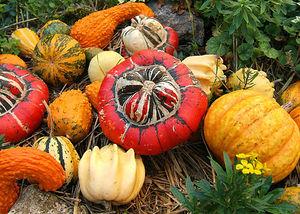
Cucurbitacées: potirons, gourdes, patissons, etc.